Aprilia

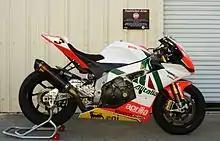
Aprilia RSV4 Factory race bike

Aprilia, named after the pre-war Lancia Aprilia, was founded after the Second World War by Cavaliere Alberto Beggio as a bicycle production factory at Noale, Italy, in the province of Venice. Alberto's son, Ivano Beggio, took over the helm of the company in 1968 and constructed a 50 cc "motorcycle". The first production Aprilia mopeds were named Colibrì, Daniela, and Packi. Aprilia later produced a motocross bike in 1970 called the Scarabeo. Produced until the end of the 1970s, the Scarabeo came in 50 and 125 cc versions.